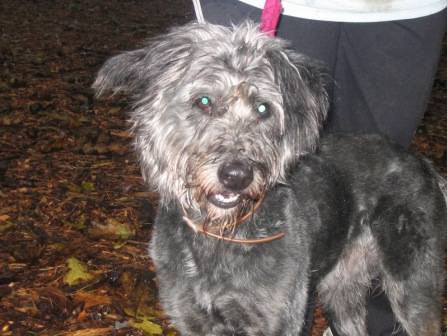
Label: dog